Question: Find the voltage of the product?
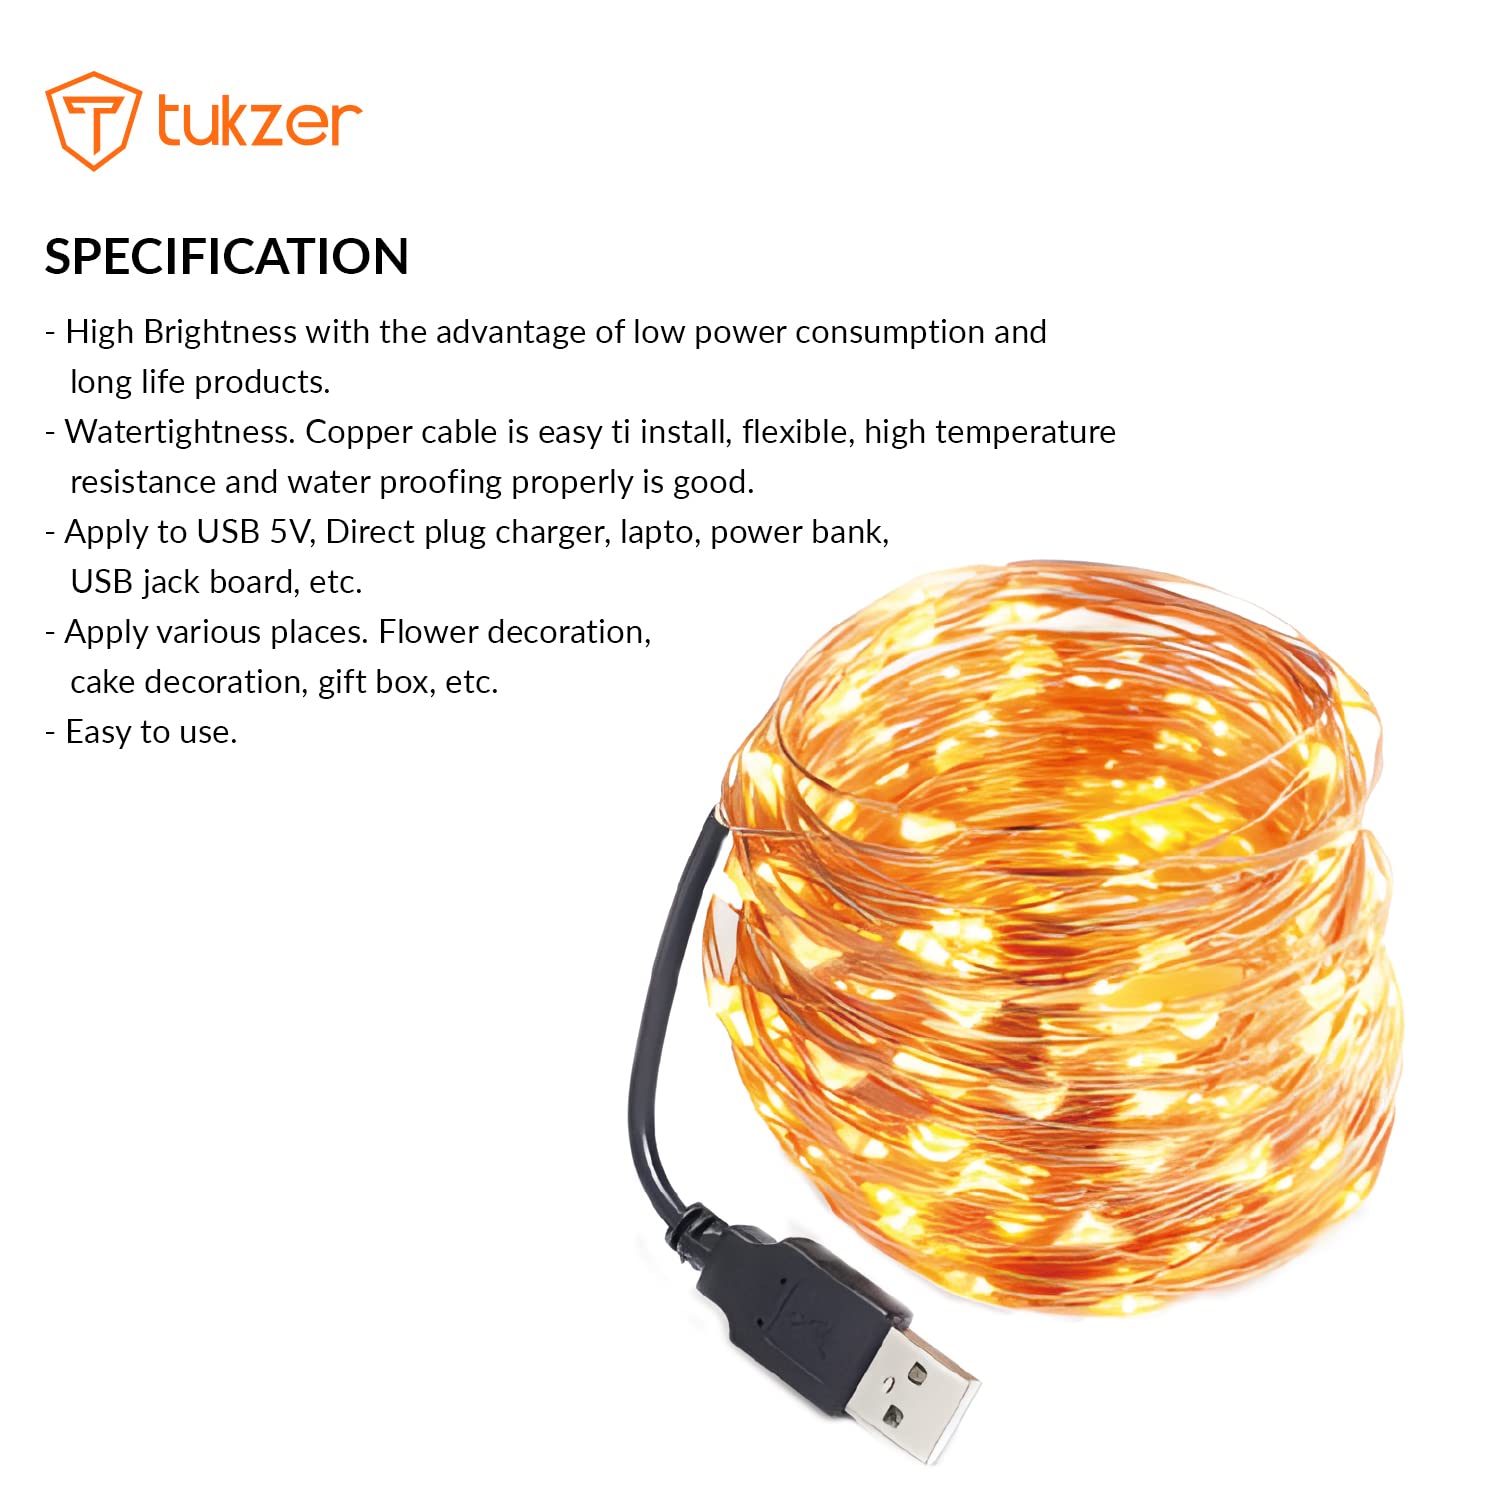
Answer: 5.0 volt